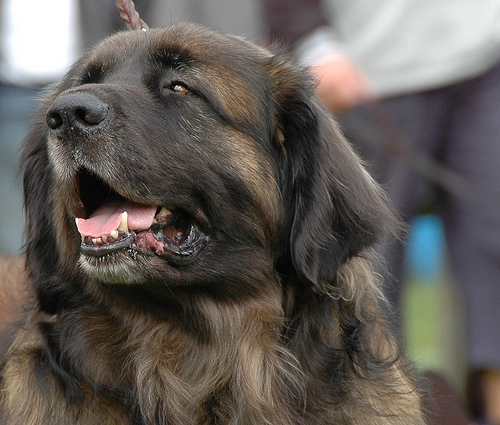
Animal: dog
Breed: leonberger